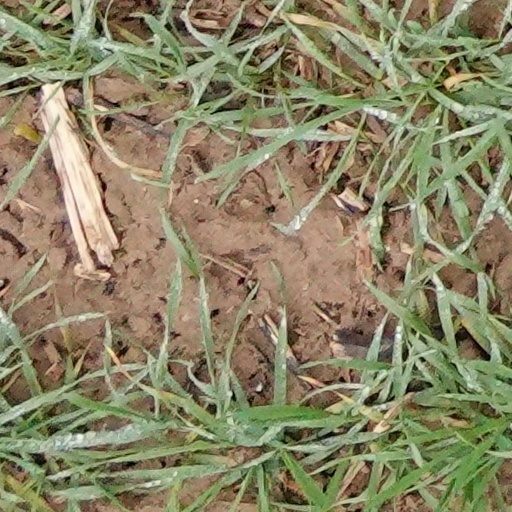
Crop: wheat